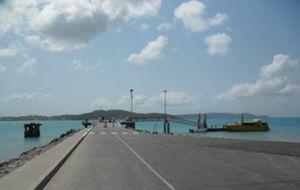
L'île Horn est une île du détroit de Torrès, dans le Nord du Queensland, située entre l'Australie et la Papouasie-Nouvelle-Guinée.